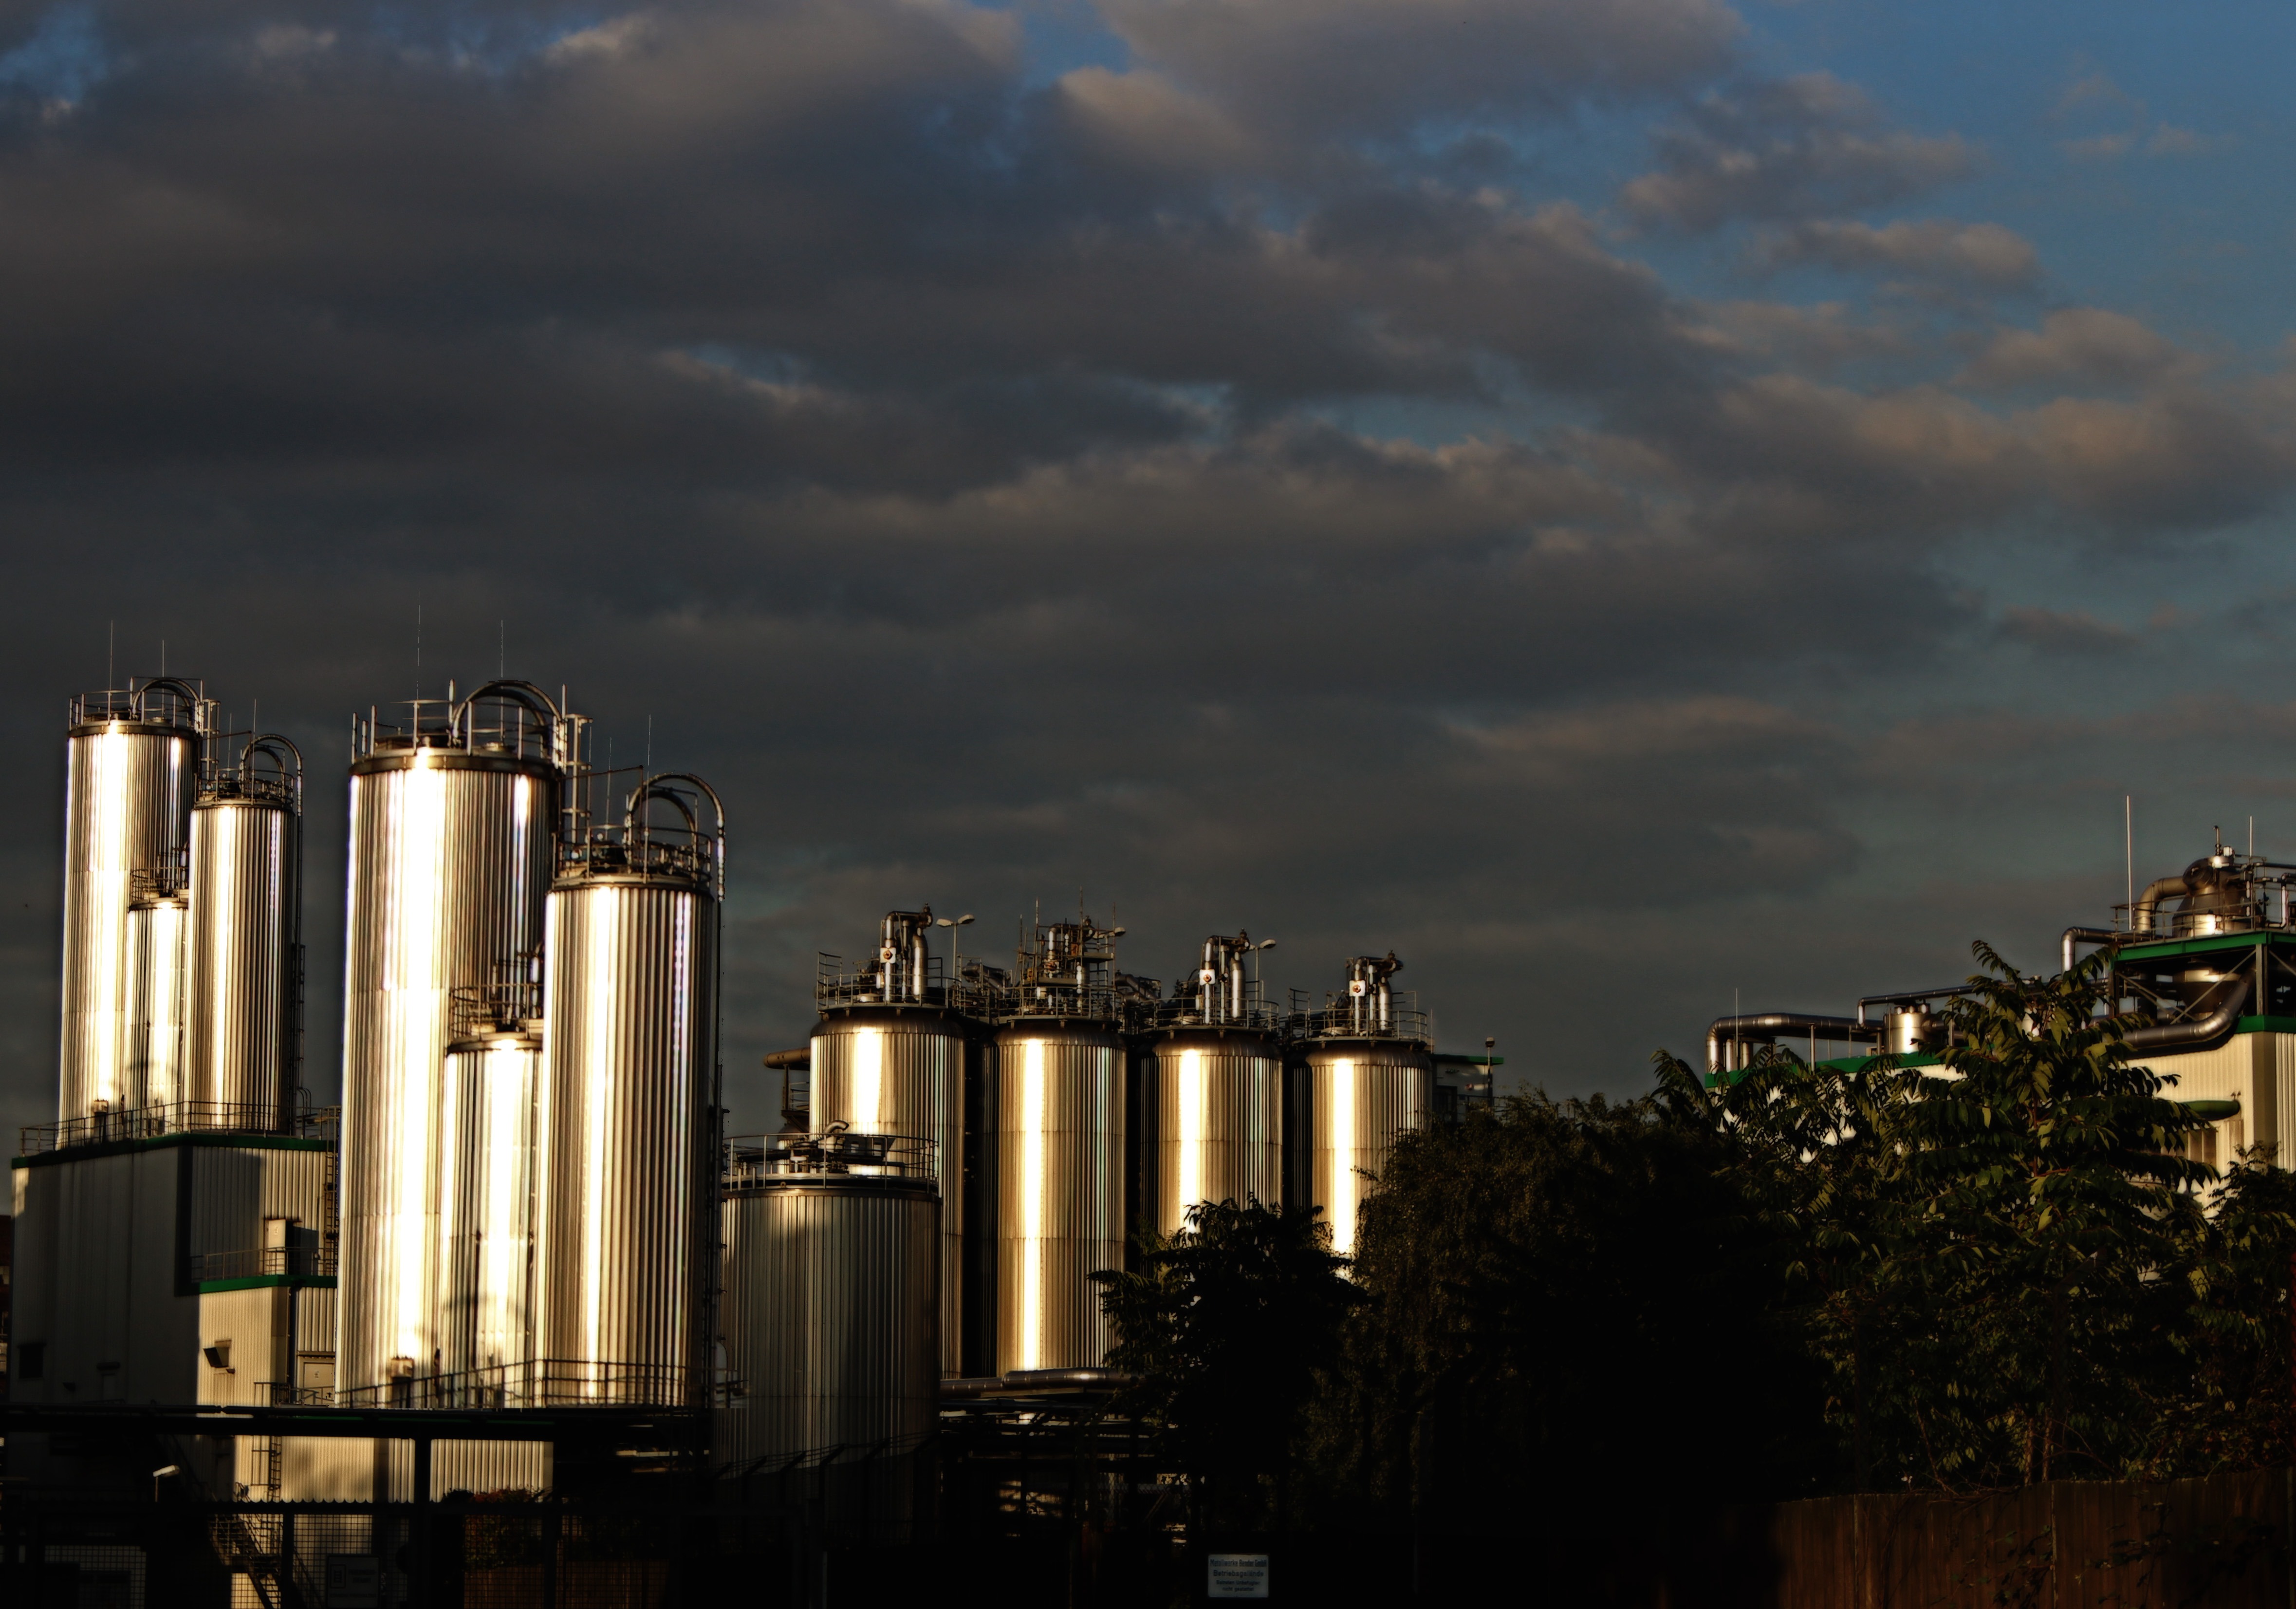
light, cloud, sky, skyline, night, sunlight, city, skyscraper, cityscape, downtown, dusk, evening, reflection, landmark, industry, lighting, gold, silos, tanks, metropolis, urban area, human settlement